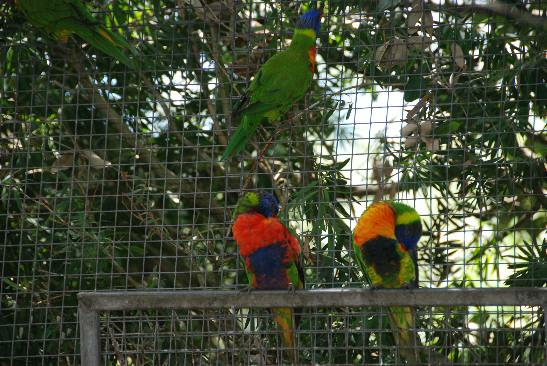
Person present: No